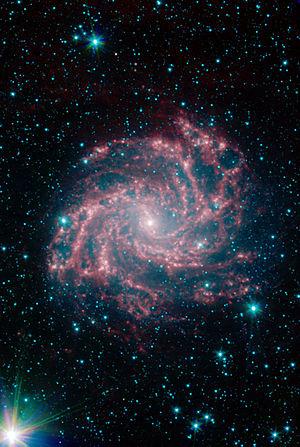
NGC 6946, surnommée la galaxie du Feu d'artifice, est une galaxie spirale vue presque de face. À cheval sur les constellations du Cygne et de Céphée, elle se situe à une distance d'environ 20 millions d'années-lumière. Son petit noyau en fait une galaxie de type Sc.